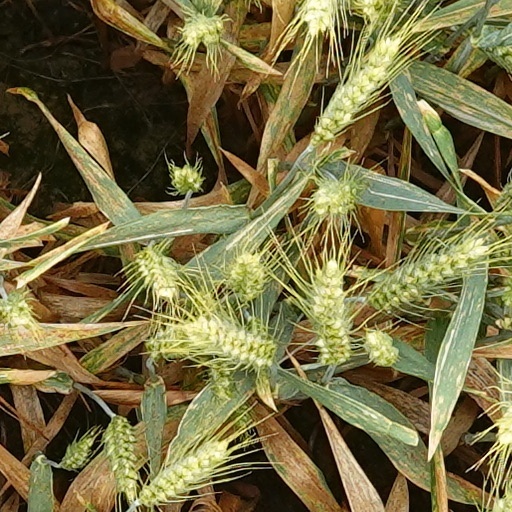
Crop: wheat